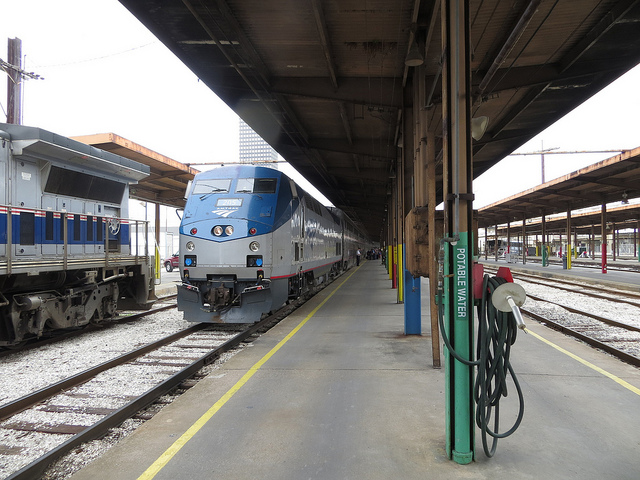
Blue and white train sitting at a station with no people.

A train traveling down train tracks near a station.

An empty train station with one train arriving.

a train station with a train pulling in to the station